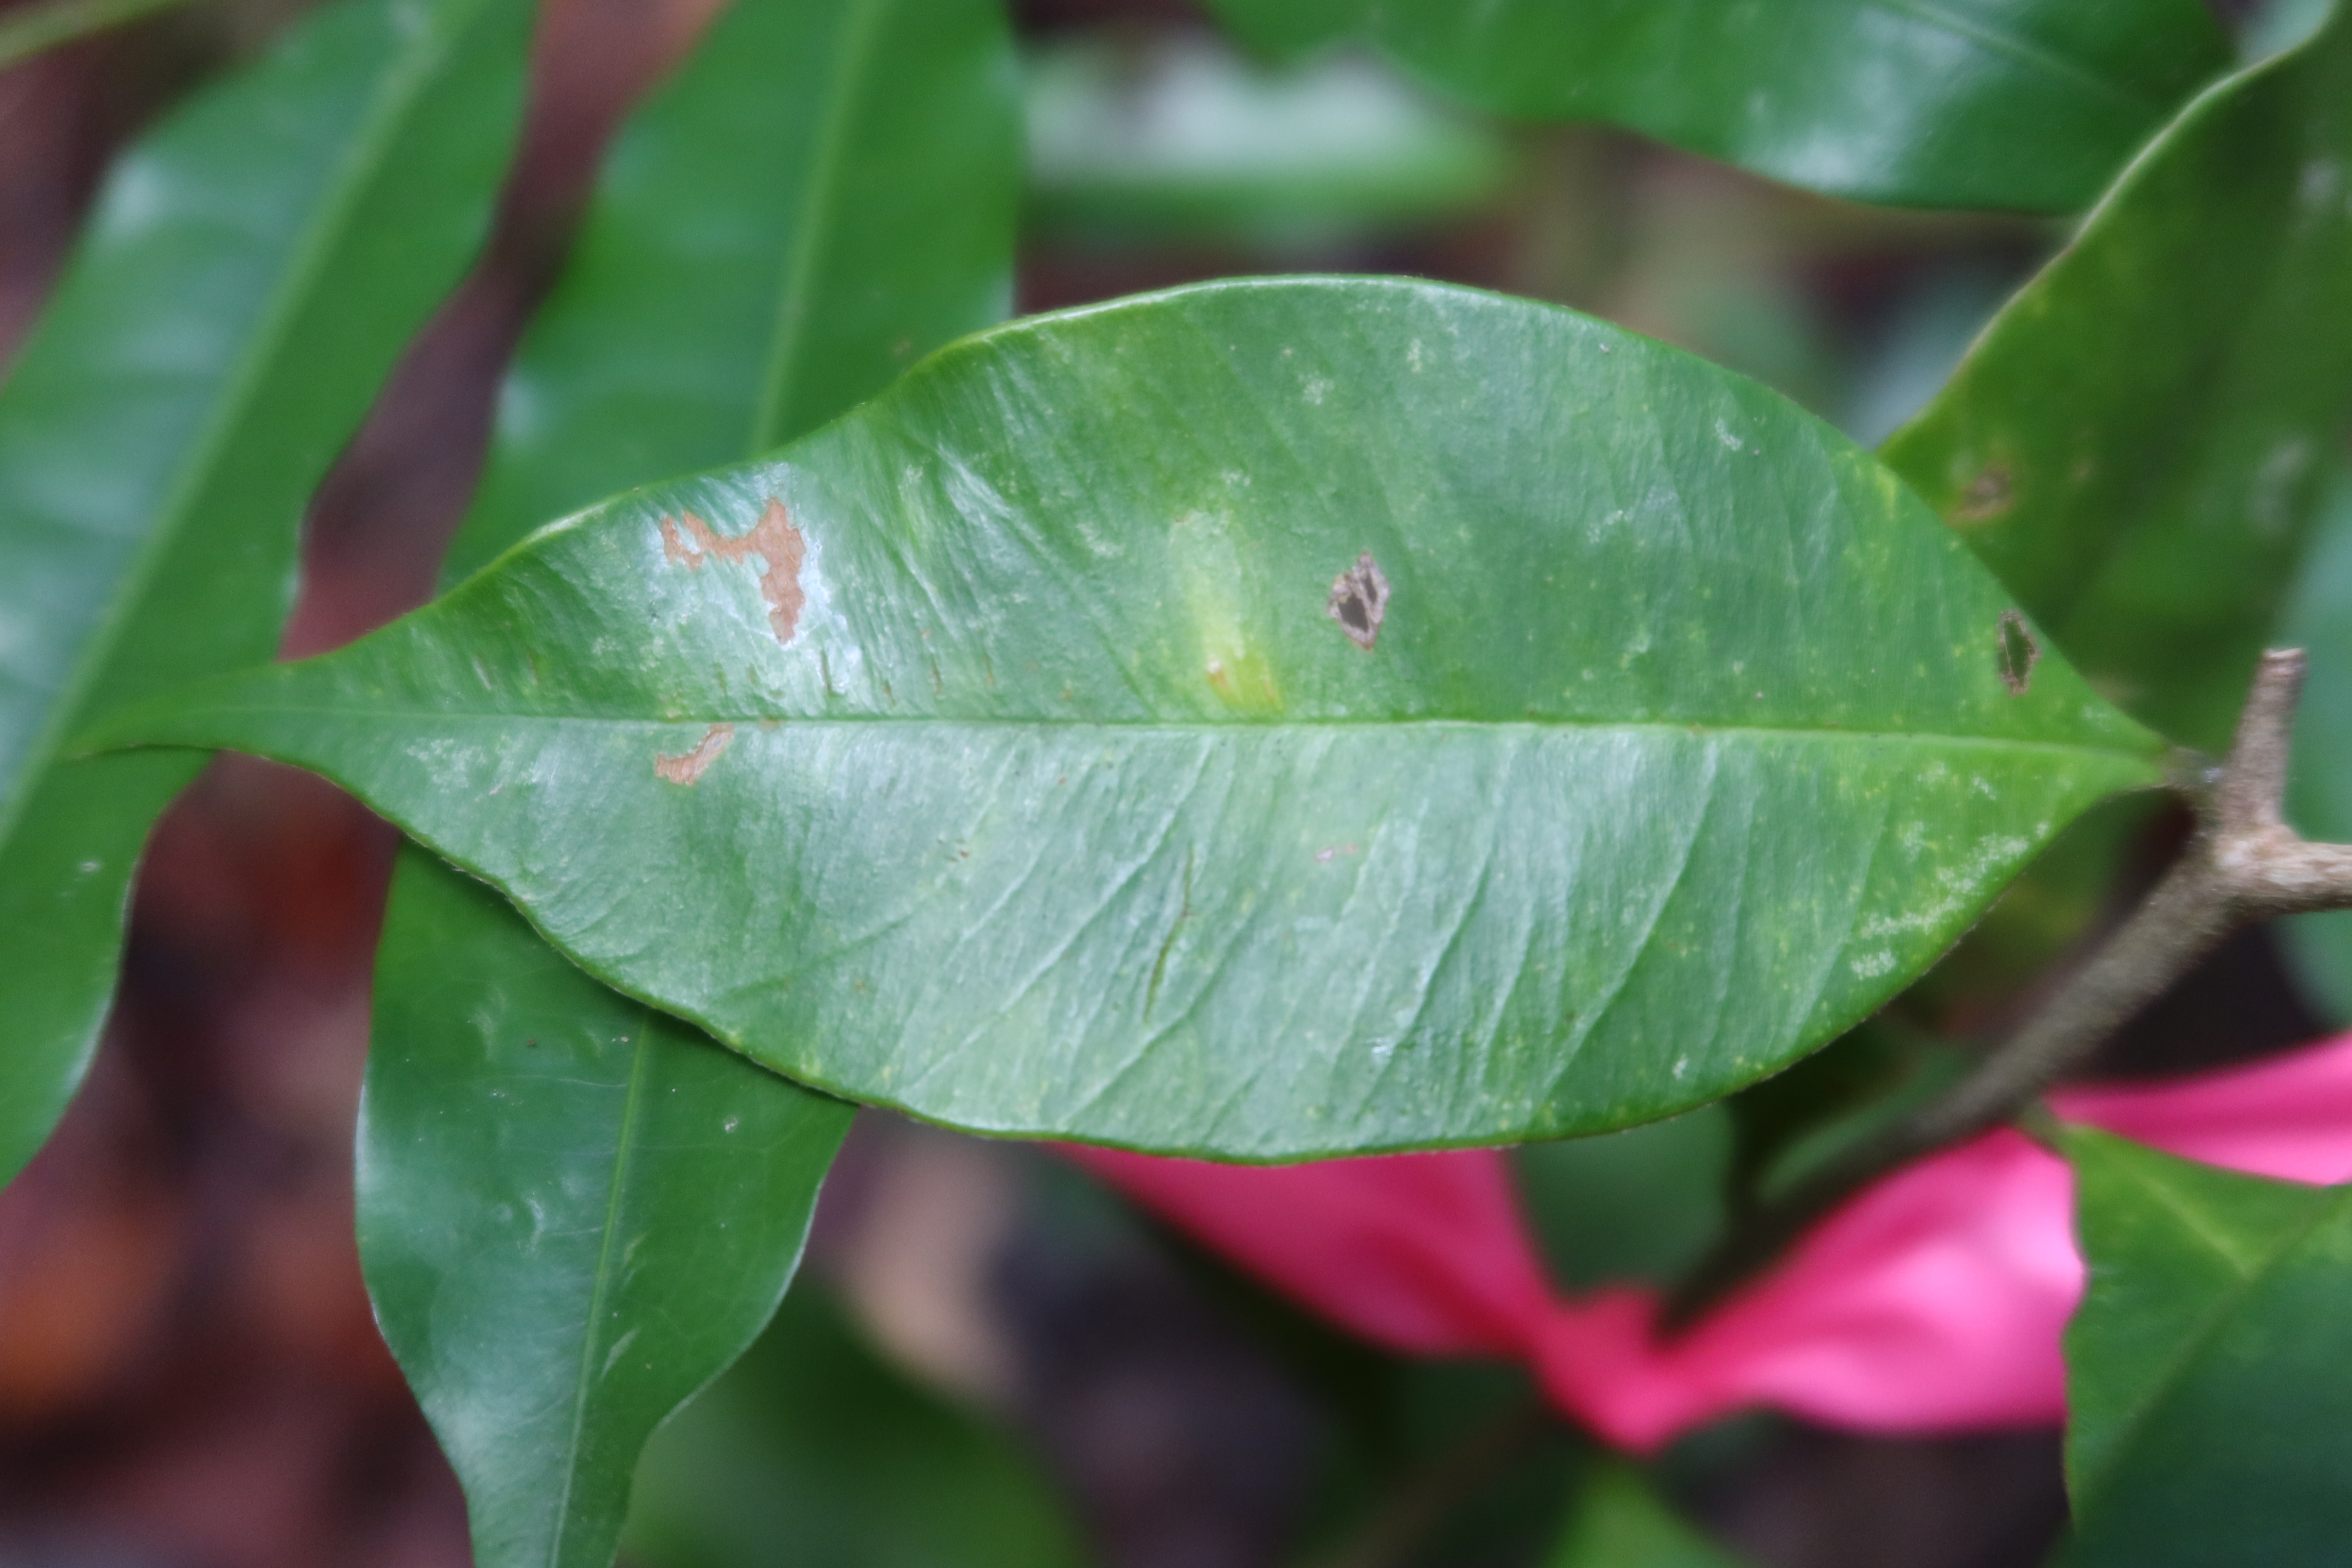
Label: Brown spots